History of the Christian Science movement

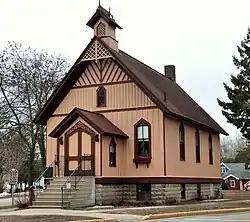
The first Christian Science church building was the First Church of Christ, Scientist, Oconto, Wisconsin, erected in 1886.

Eddy copyrighted her book, then called "The Science of Life", in July 1874. Three of her students, George Barry, Elizabeth Newhall and Daniel Spofford, paid a Boston printer, W. F. Brown and Company, $2,200 to produce the first edition. The printer began work in September 1874, but stopped whenever the advance payment ran out, so progress was slow. The book—"Science and Health" by Mary Baker Glover, with eight chapters and 456 pages—finally appeared on October 30, 1875, published in the name of the Christian Science Publishing Company.